Tagar culture

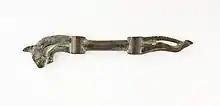
Horse trappings, Tagar culture, 6th-5th century BC.

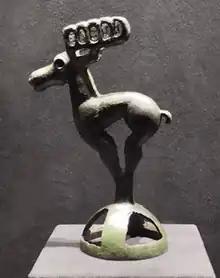
Standing deer, 7th-5th centuries BC, Tagar culture.

The Minusinsk basin was first excavated by Daniel Gottlieb Messerschmidt in 1722. Messerschmidt and Philip Johan von Strahlenberg were the first to point out similarities between the Tagar and Scythian cultures further west. The first archaeological descriptions of the Tagar were made by Sergei Teploukhov. His periodization have formed the basis for later research.